Norman Selfe

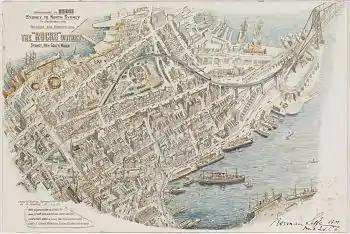
Selfe's 1891 scheme for remodelling transport in The Rocks

"Every well wisher of Sydney, who sees and understands what magnificent latent possibilities there are before her must hope that she will for all time be the Queen City of the Southern Hemisphere; and that the new century will open finding old ways departed from, and a glorious new era of progress, prosperity, morality and cleanliness installed in our midst. When that day arrives, we shall look back with curiosity and wonder at the continued blindness and negligence from which our city – so highly gifted by nature – had suffered so long."